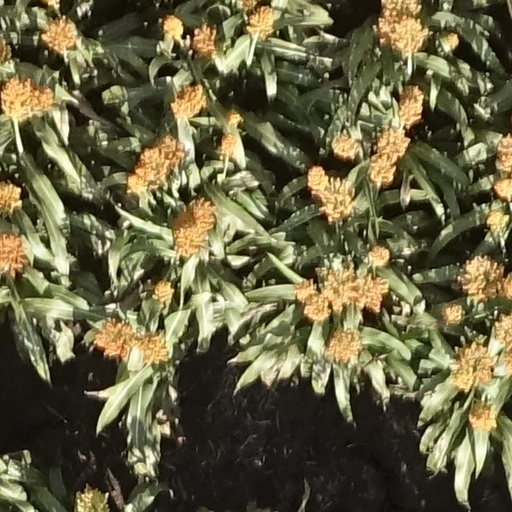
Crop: sorghum